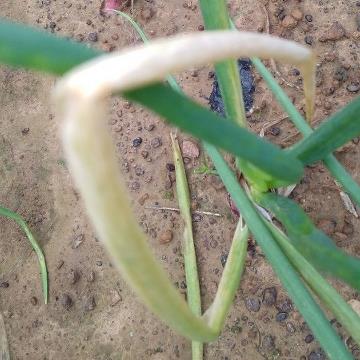
Crop: Onion
Condition: fusarium-d